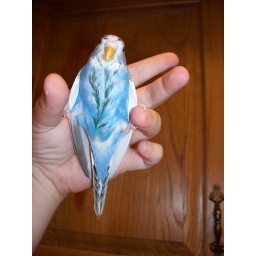
This one had just taken a dip in the water bowl -- Apparently moisture turns turquoisey-blue feathers green.